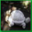
Label: turtle